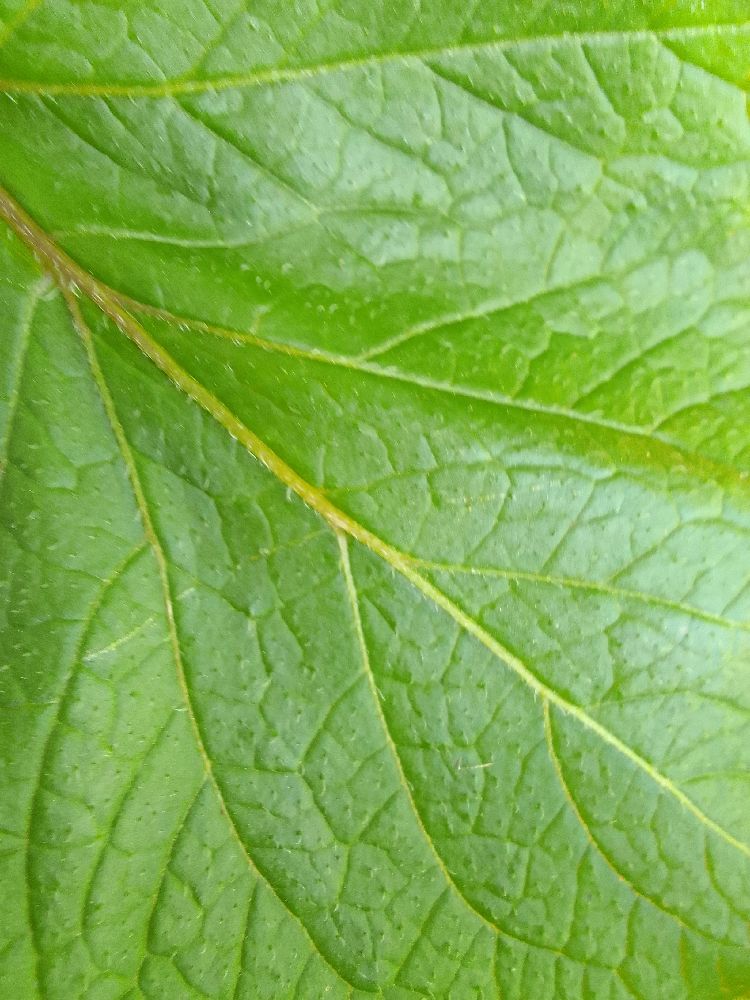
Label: Healthy